Jhansi

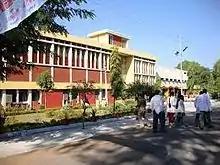
MLB Medical College

Before the construction of Jhansi Fort on the Bangra hill in 1613, the site is said to have been covered by forest. The land then belonged to the nearby village of Lahargird, which itself belonged to the raja of Orchha's territory. Two Ahir pastoralists supposedly set up some huts at the foot of the hill to watch over their herds around 1553. The Orchha raja Bir Singh Deo later had the fort built in 1613, and a village grew up around it. The village was apparently called Balwantnagar at first; when Jhansi became the name is unknown.